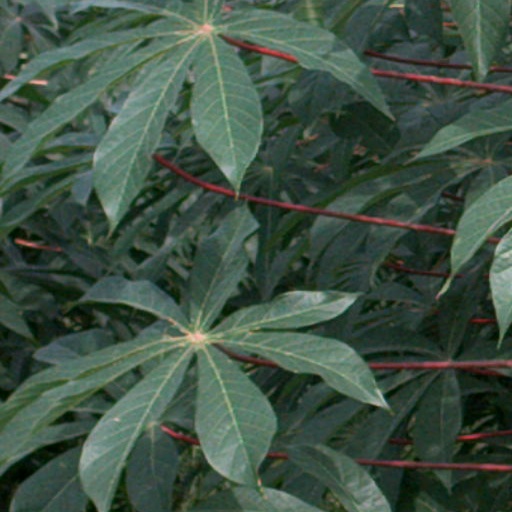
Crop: cassava